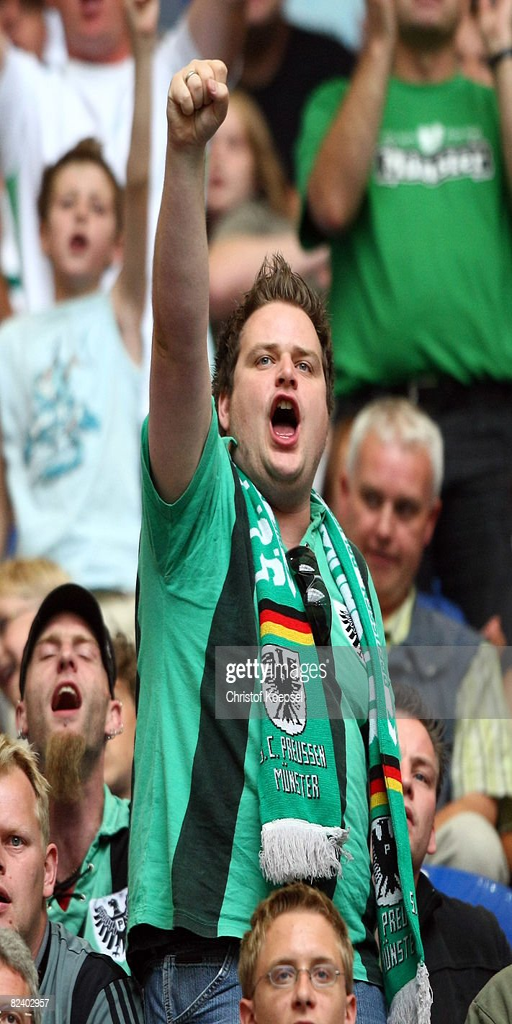
a fan shouts during the match .